John Coughlin (footballer)

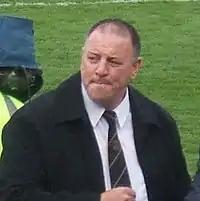
Coughlin at Berwick Rangers

John Coughlin (born 11 April 1963) is a Scottish football player and manager.